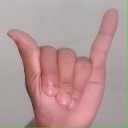
अक्षर: य